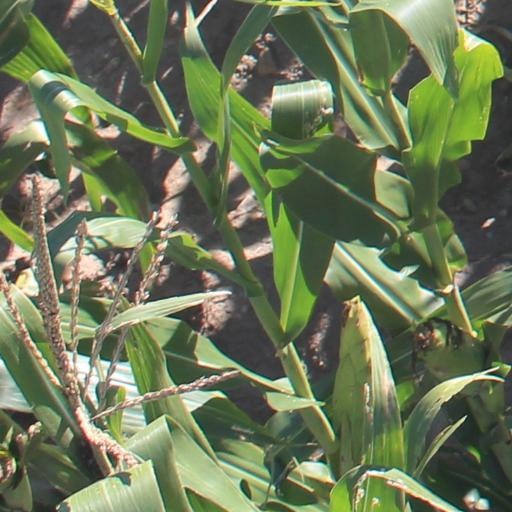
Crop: maize; corn